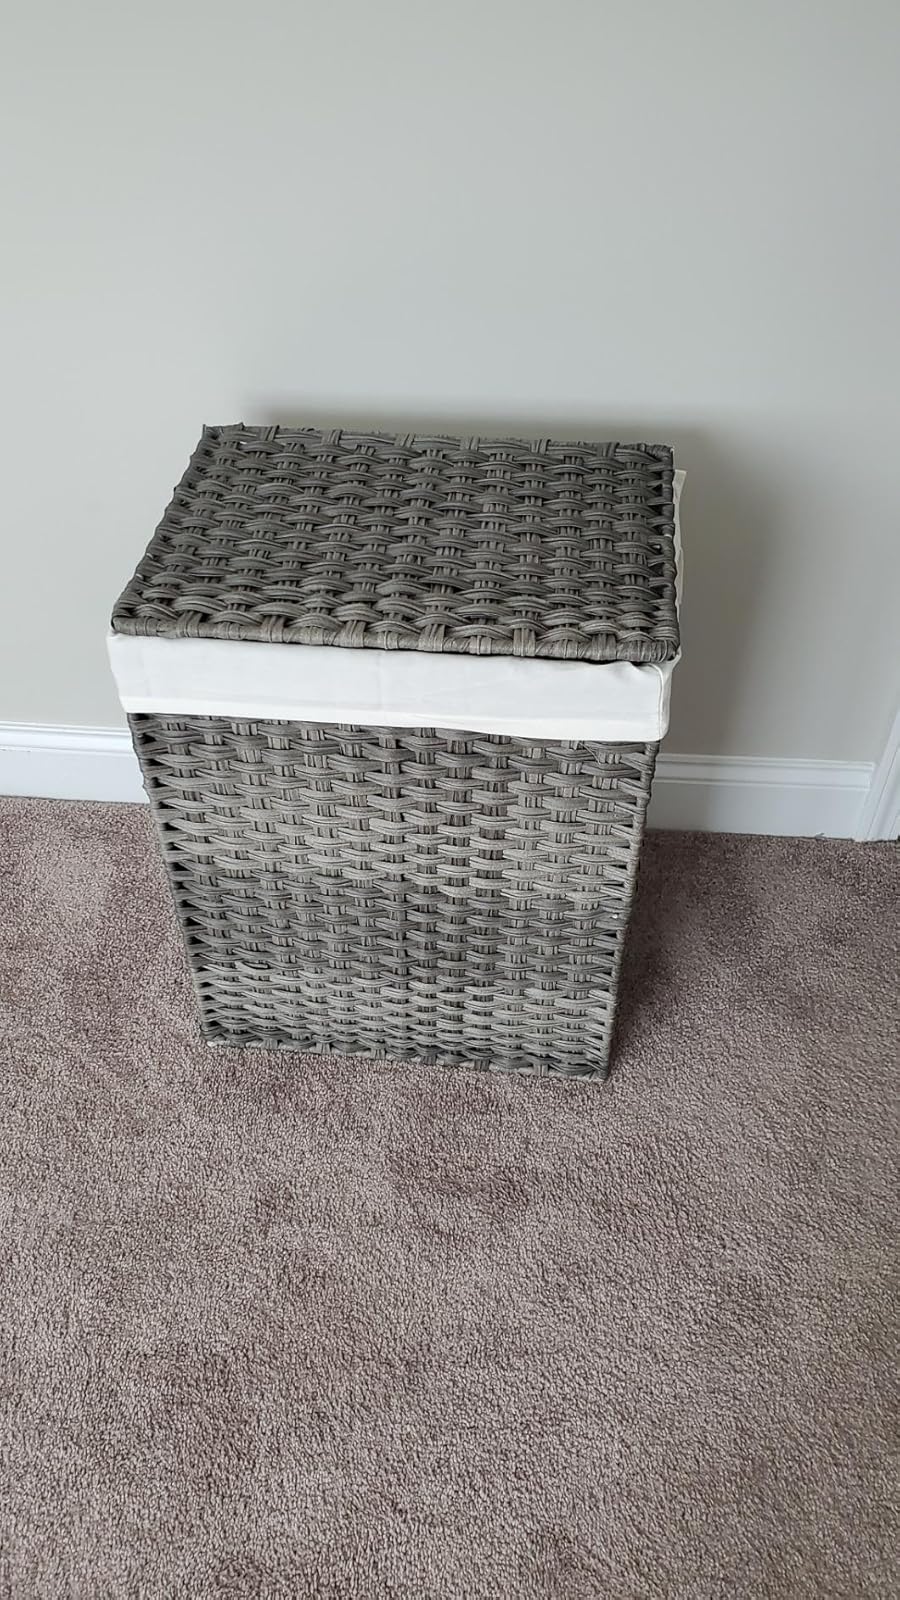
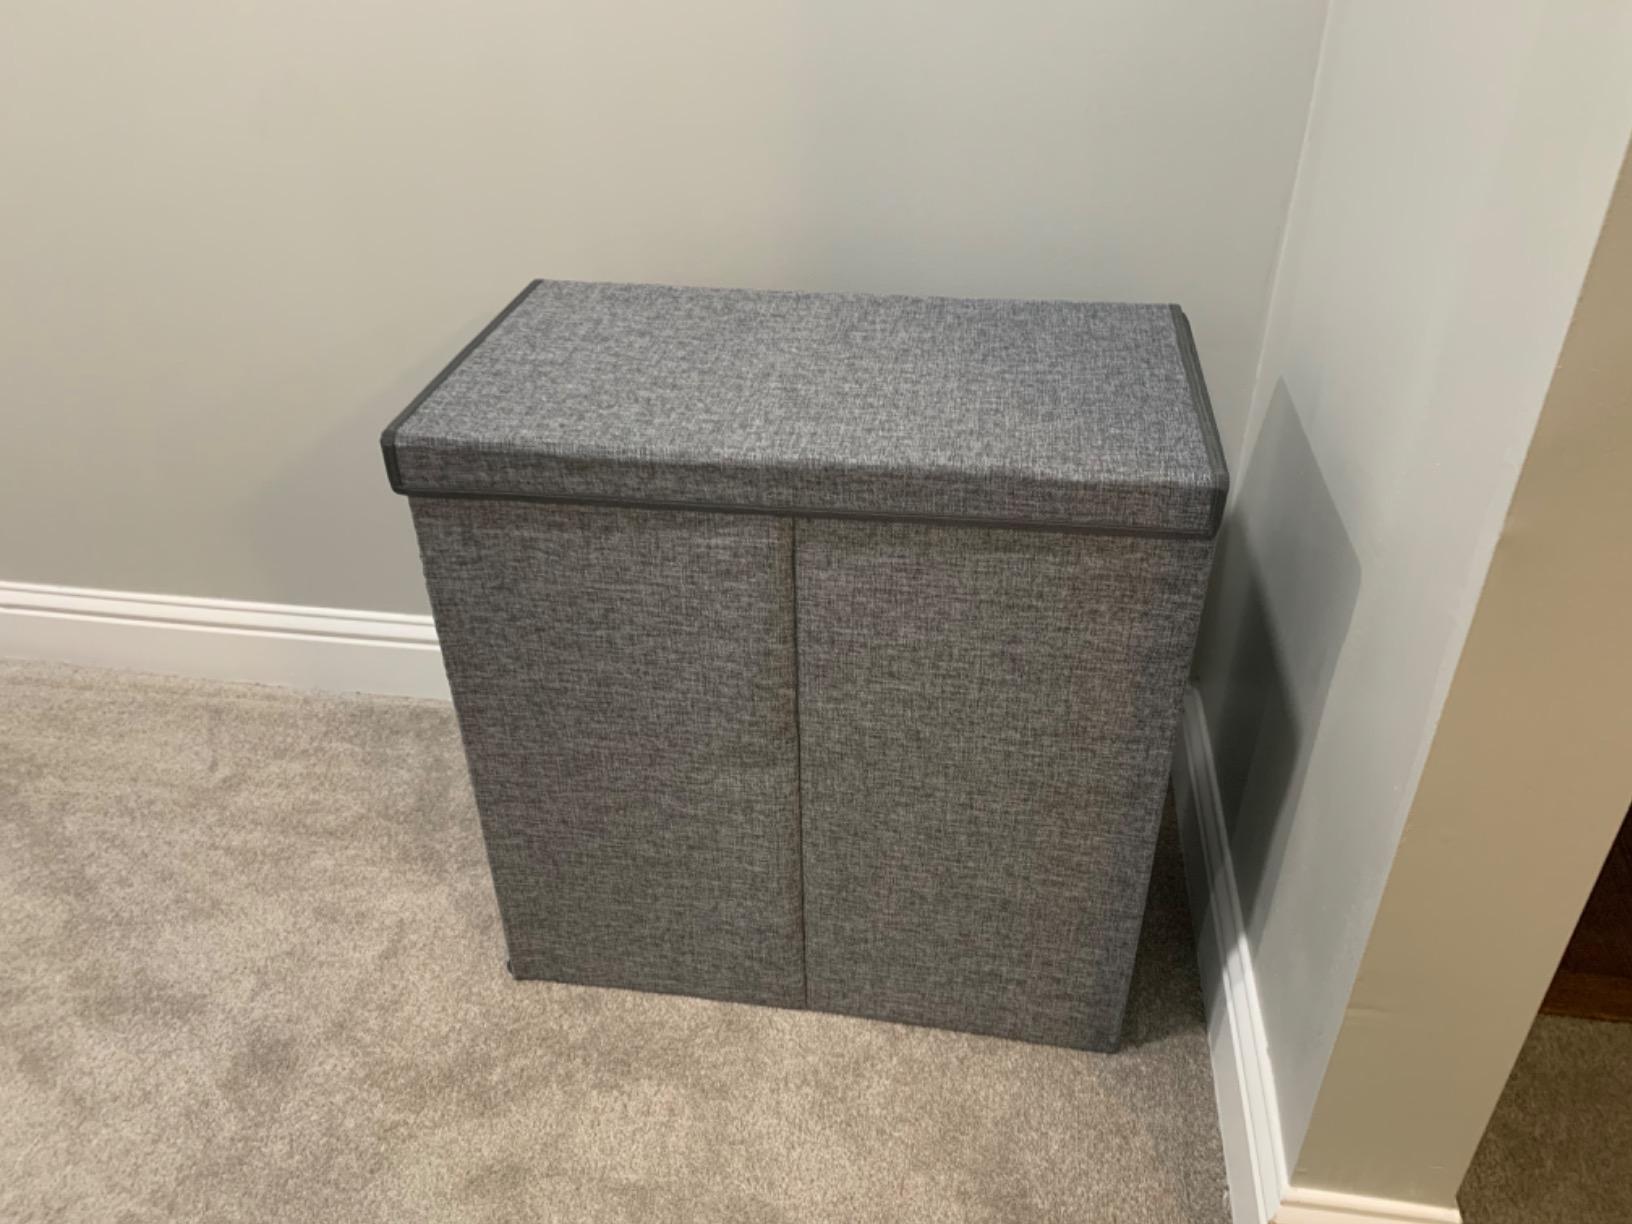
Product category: items_hamper
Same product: no